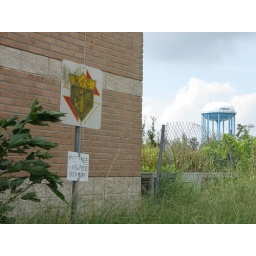
The Our Lady of Lourdes's KC sign looks over at the Violet water tower.